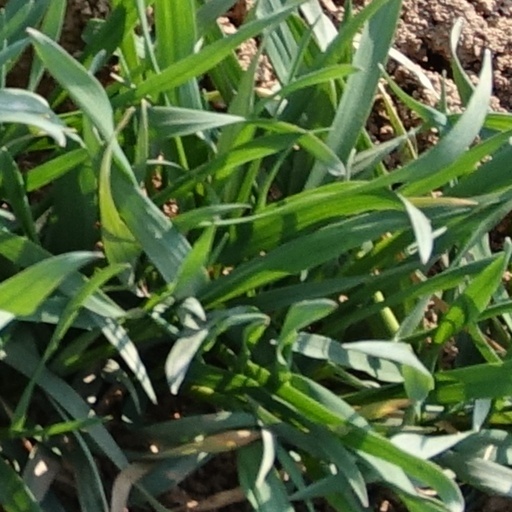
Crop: wheat